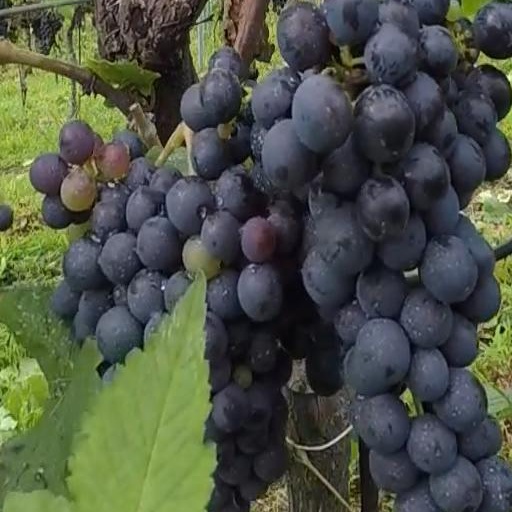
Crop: grape